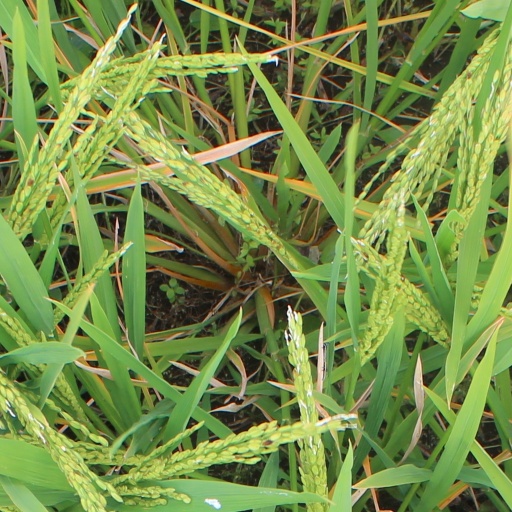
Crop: rice